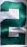
Number: 2